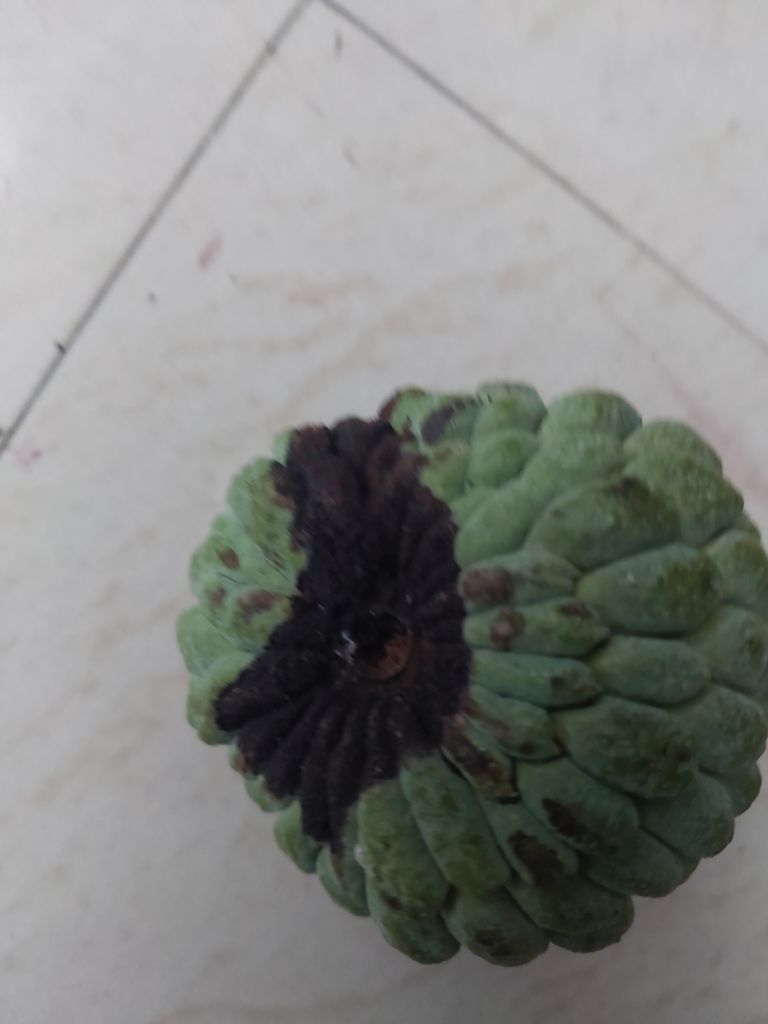
Disease label: Diplodia Rot